Keith Morrison

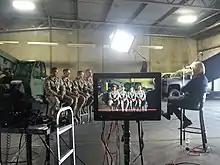
Morrison conducting an interview for Dateline in 2013

Beginning his career in the 1960s, Morrison was a reporter and anchor at local stations in Saskatchewan, Vancouver, British Columbia and Toronto, Ontario.